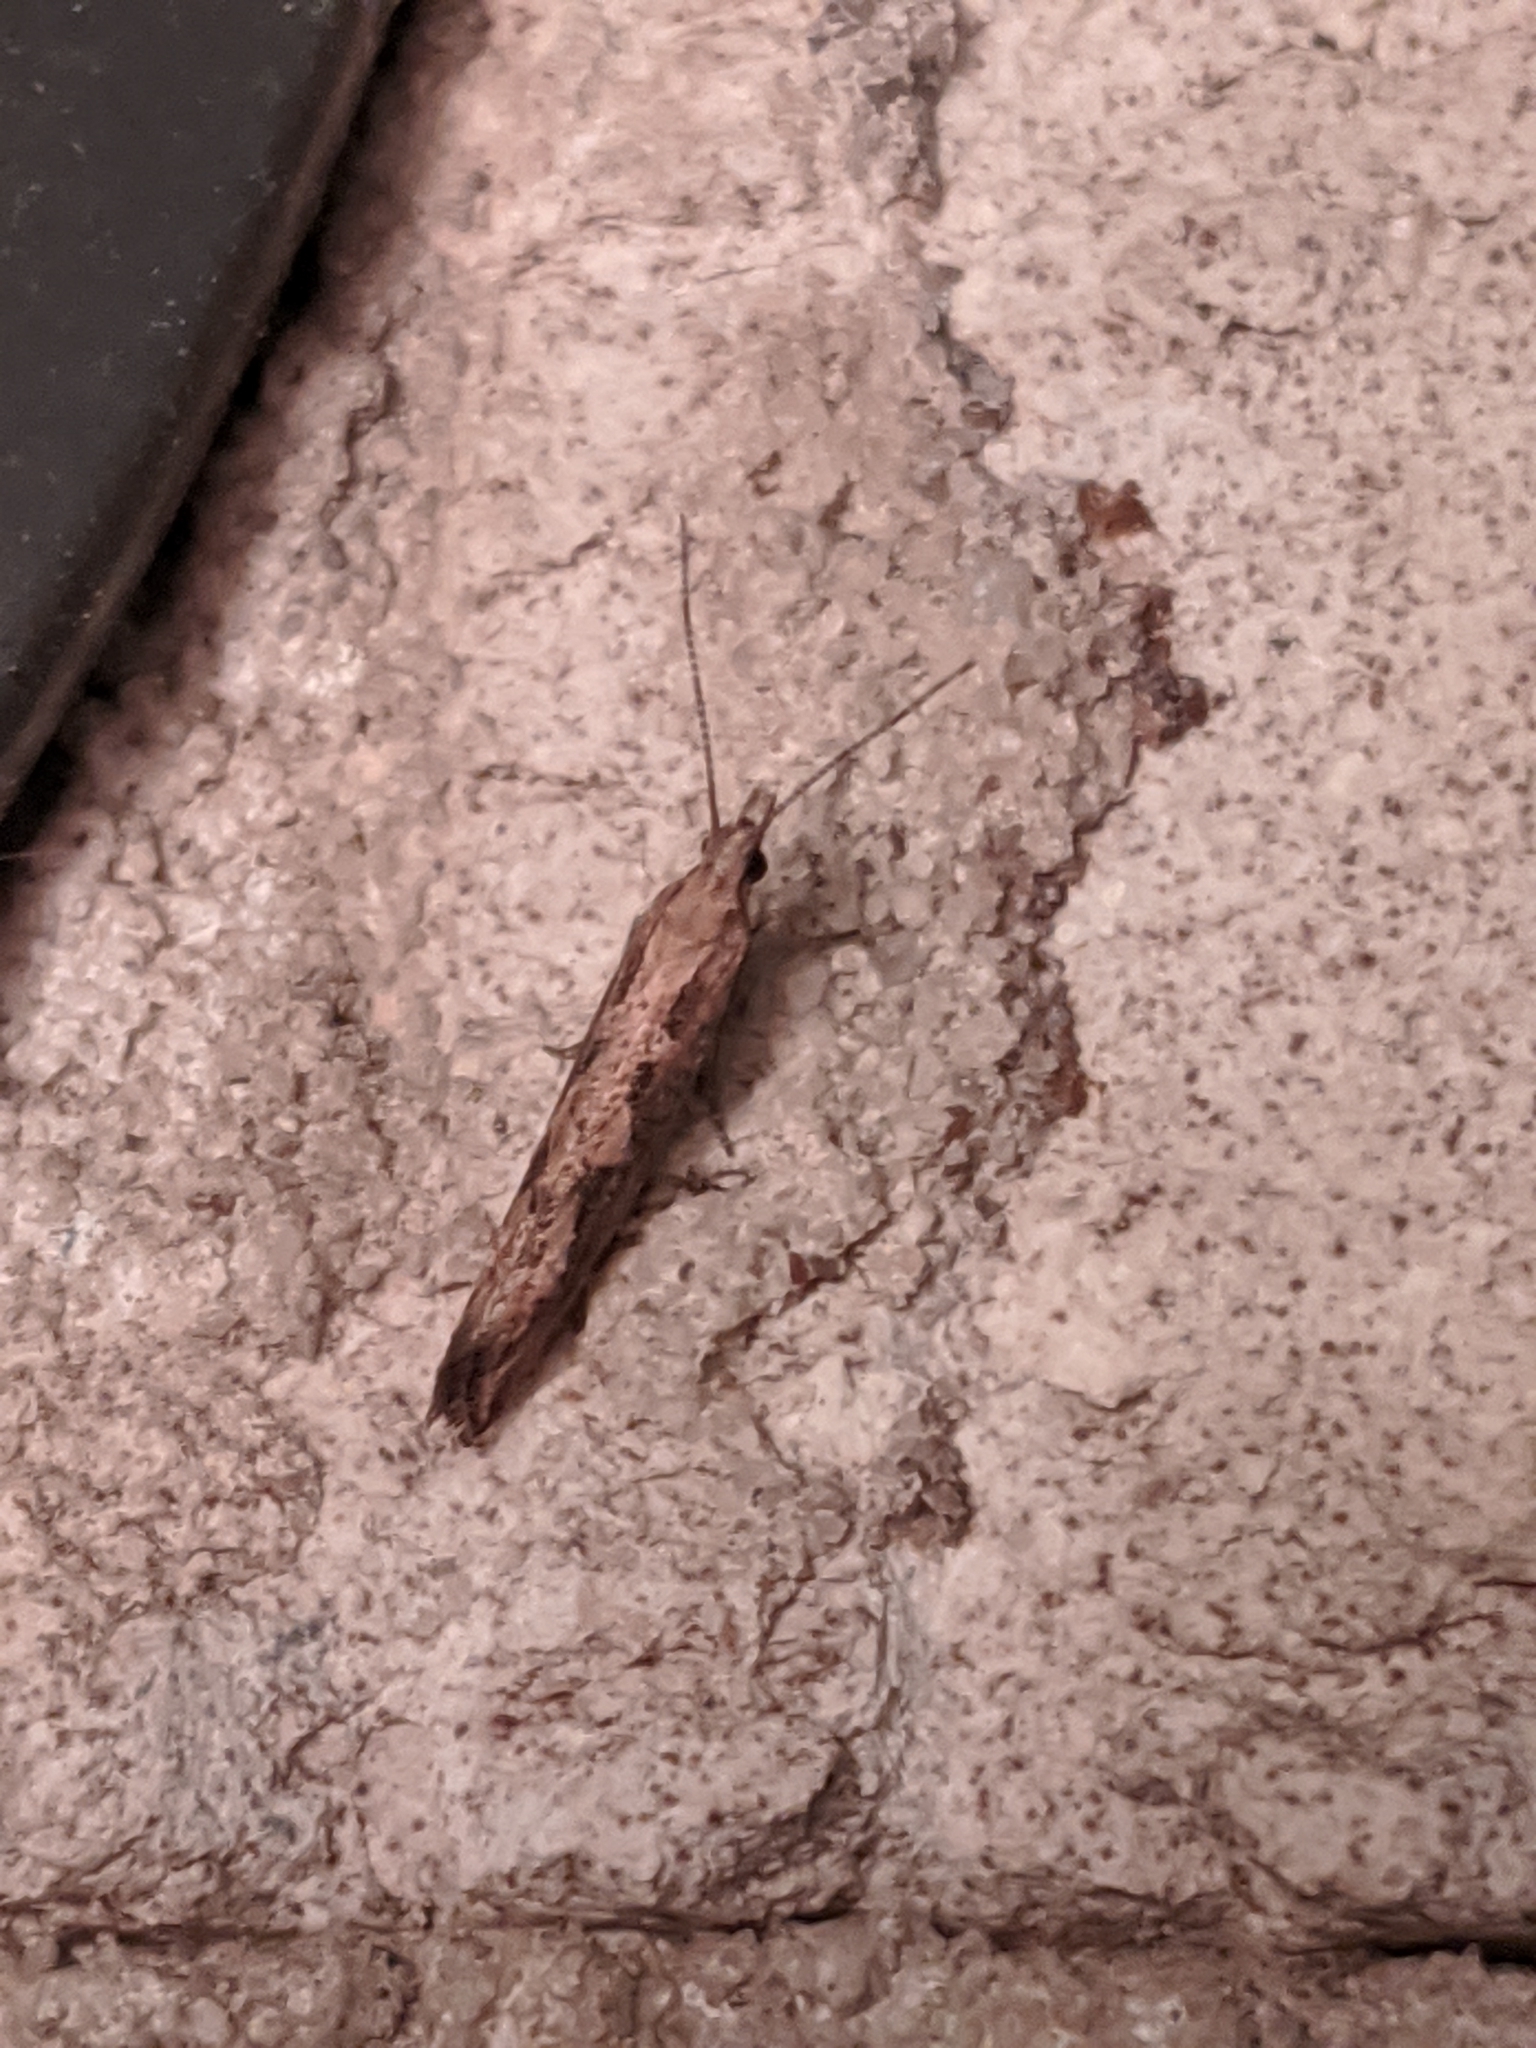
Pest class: diamondback_moth